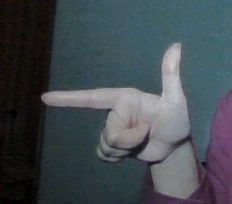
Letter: yaa